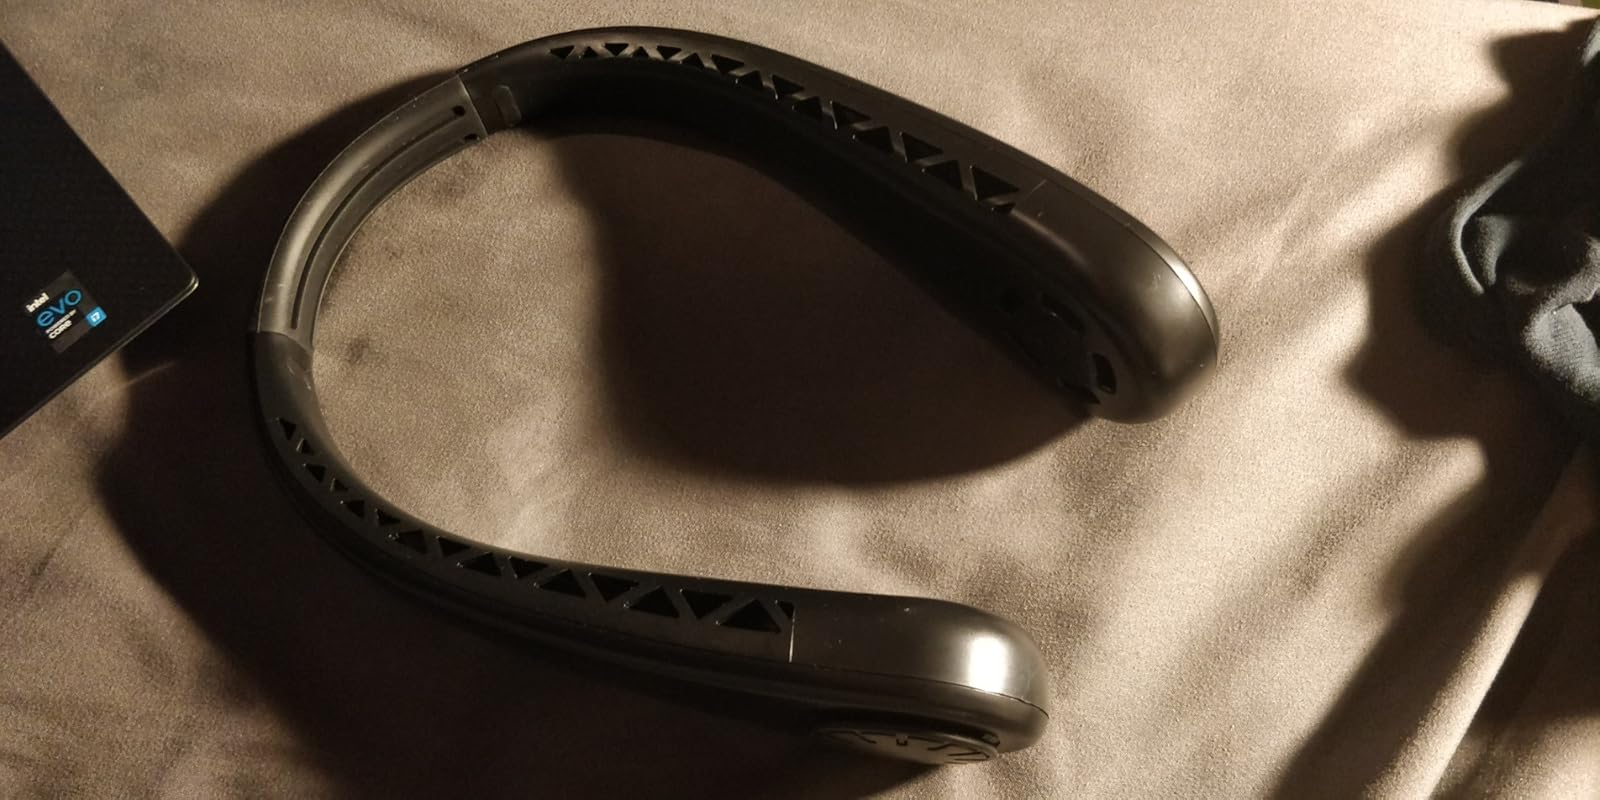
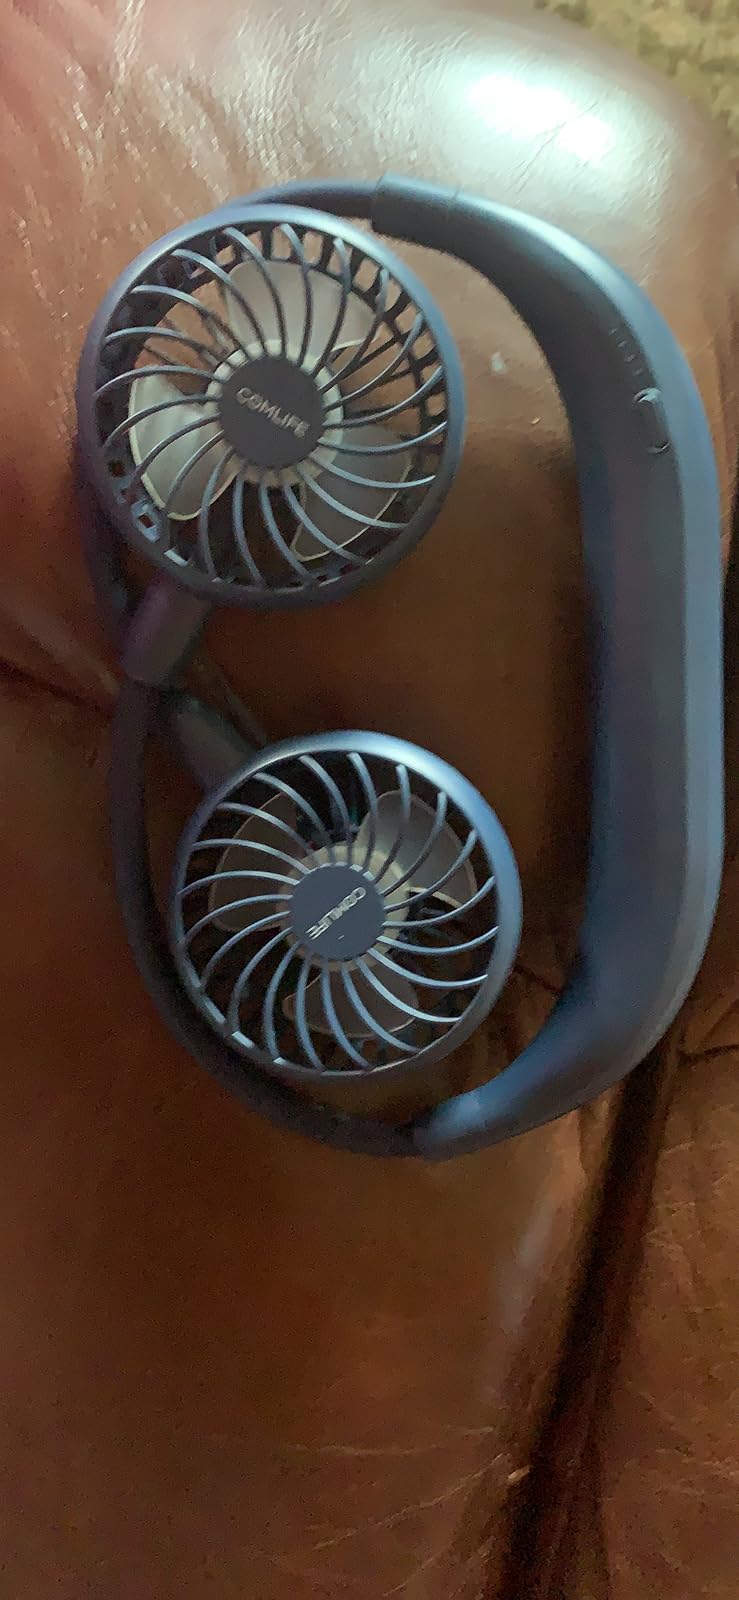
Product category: fan
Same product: no